Ether Dome

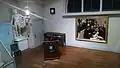
Warren and Lucia Prosperi's "Ether Day, 1846" as displayed inside the Ether Dome.

Painter Robert Cutler Hinckley meticulously researched the event, particularly who was present and participating, for his "The First Operation with Ether" (18821893). He interviewed various Boston physicians and reviewed records and newspaper reports.